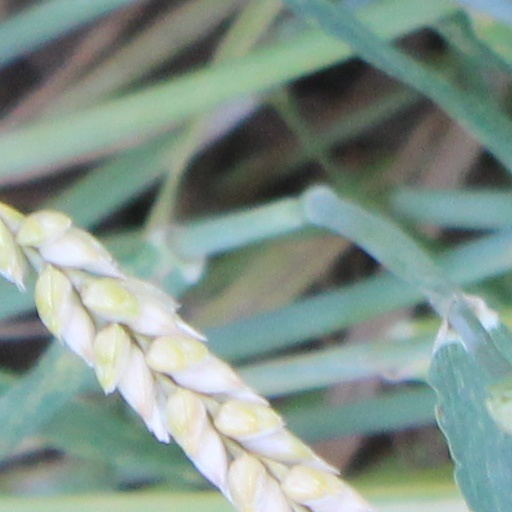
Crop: wheat